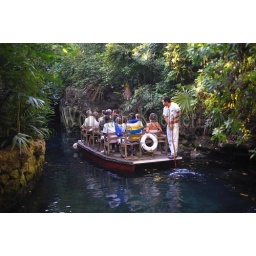
Mexico, near cancun, xcaret eco theme park, cenote, river boat tour